Julius C. Holmes

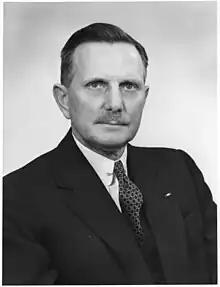
In 1950s

Julius Cecil Holmes (April 24, 1899 – July 14, 1968) was a US government official who served as Ambassador to Iran.